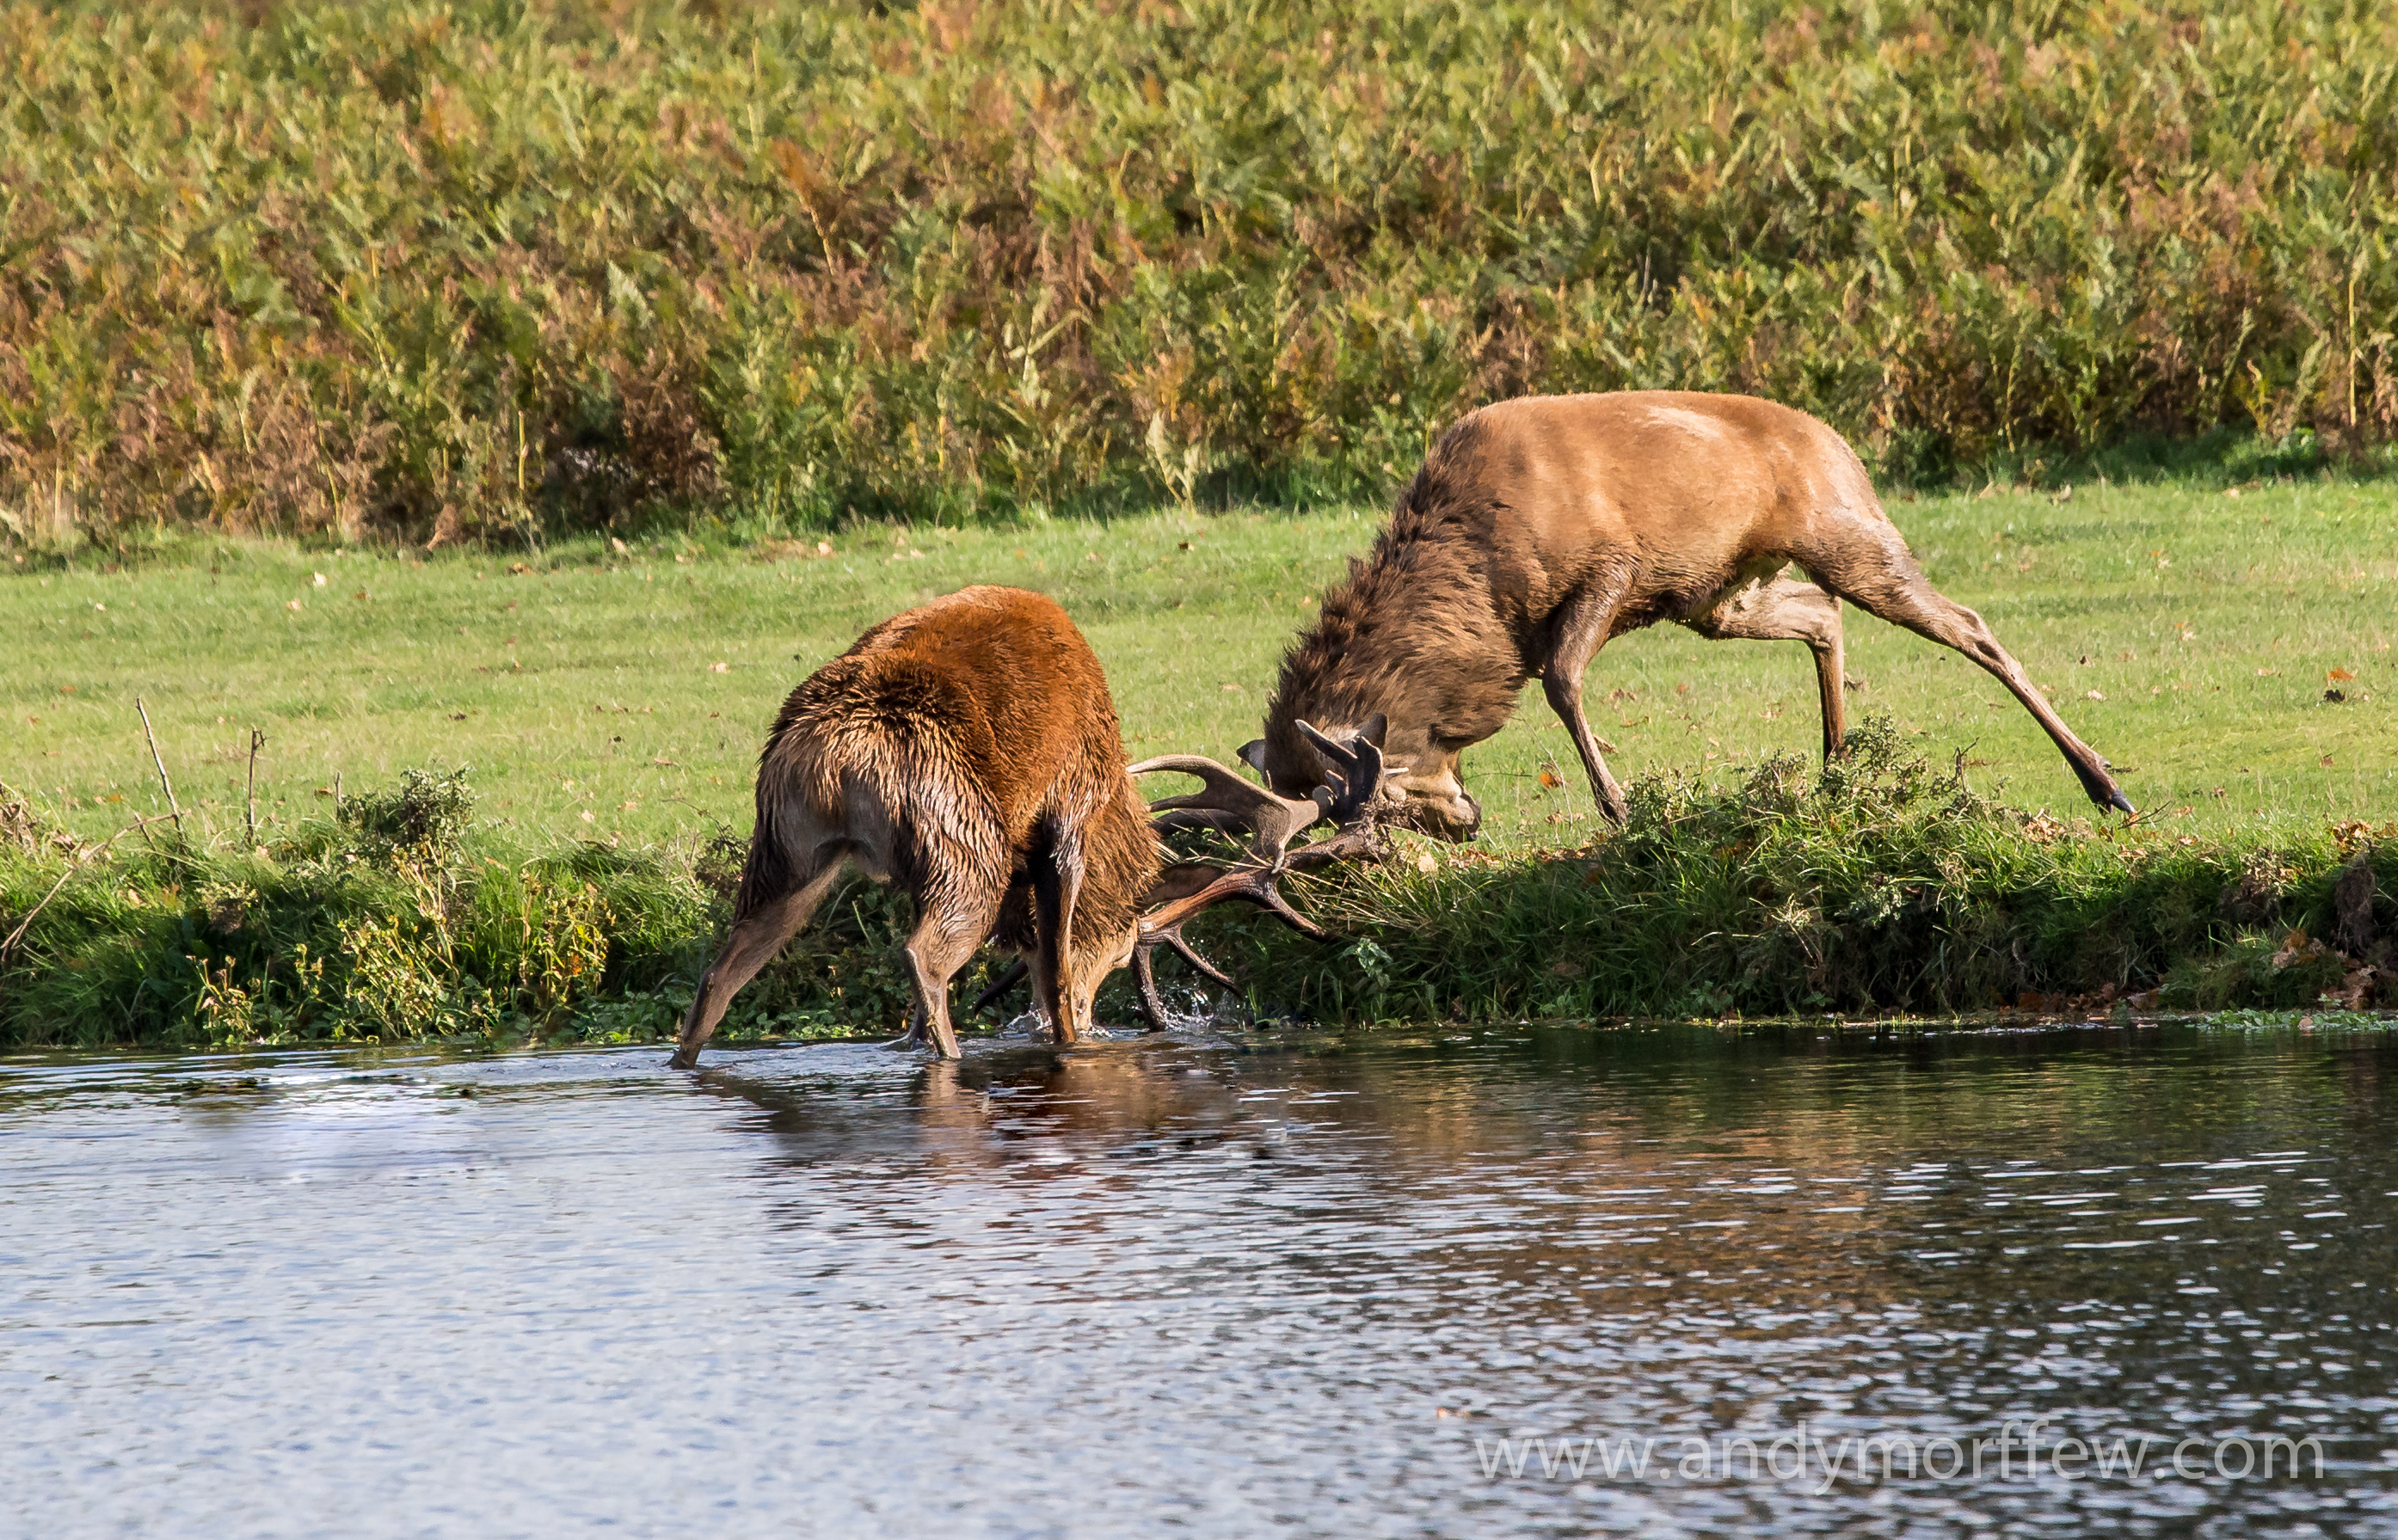
wildlife, deer, grazing, mammal, fauna, ecosystem, andymorffew, morffew, naturethroughthelens, bushypark, rut, stags, reddeer, white tailed deer